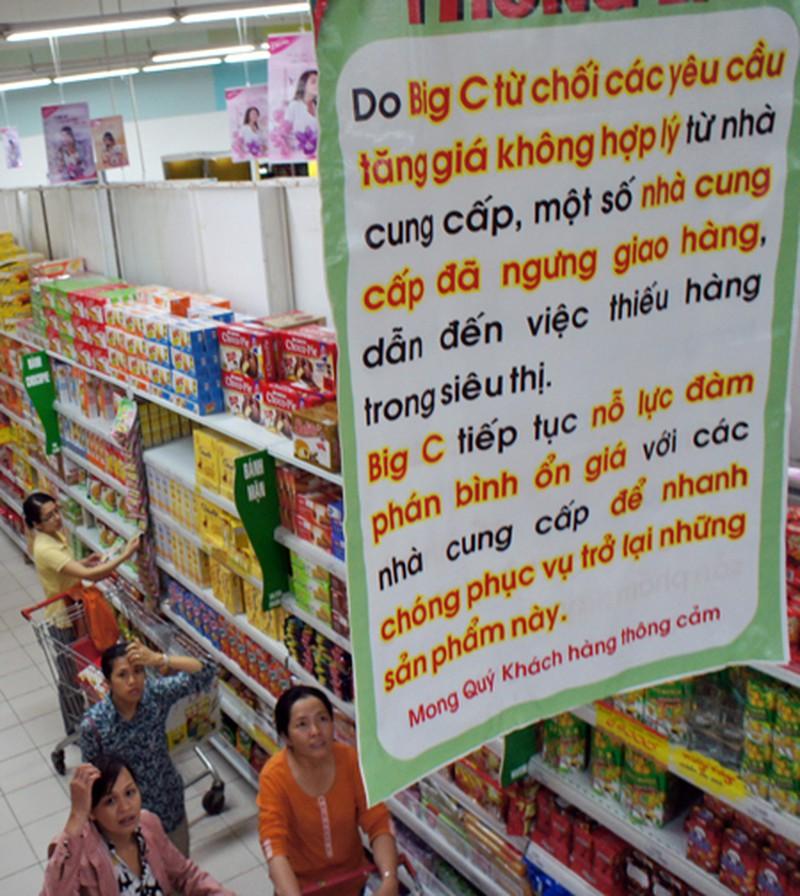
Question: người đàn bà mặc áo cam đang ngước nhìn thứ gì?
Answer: bà ấy đang ngước nhìn bảng thông báo